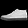
Label: Sneaker